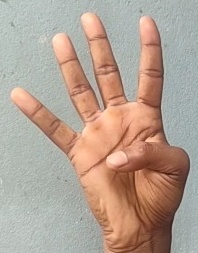
ASL sign: 4